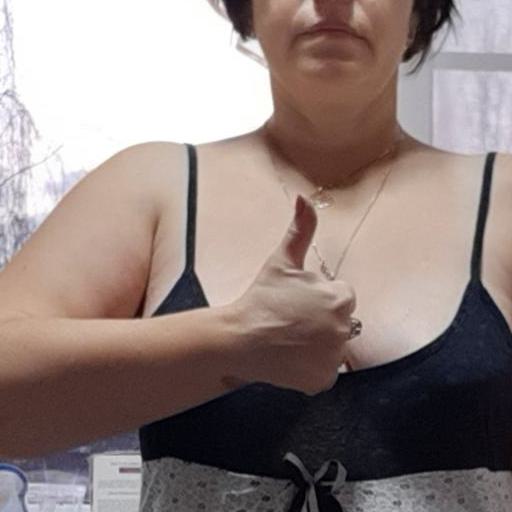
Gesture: like